2025 Ride the 'Dente 200

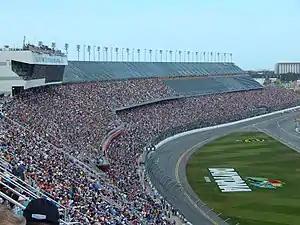
Daytona International Speedway, the circuit where the race was held.

Daytona International Speedway is one of three superspeedways to hold NASCAR races, the other two being Atlanta Motor Speedway and Talladega Superspeedway. The standard track at Daytona International Speedway is a four-turn superspeedway that is long. The track's turns are banked at 31 degrees, while the front stretch, the location of the finish line, is banked at 18 degrees.